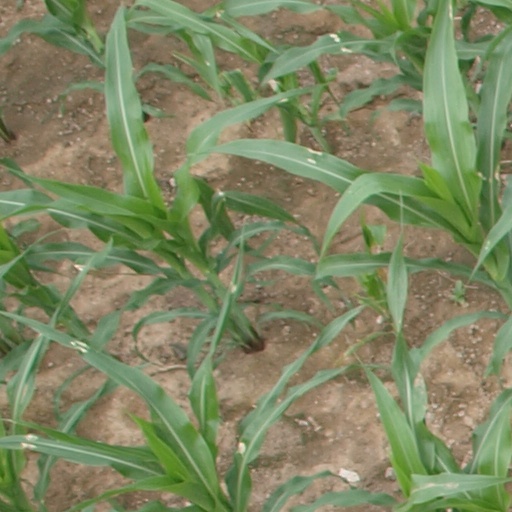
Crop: maize; corn